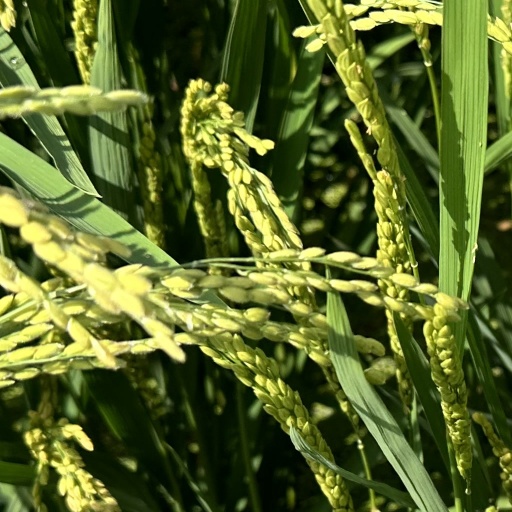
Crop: rice